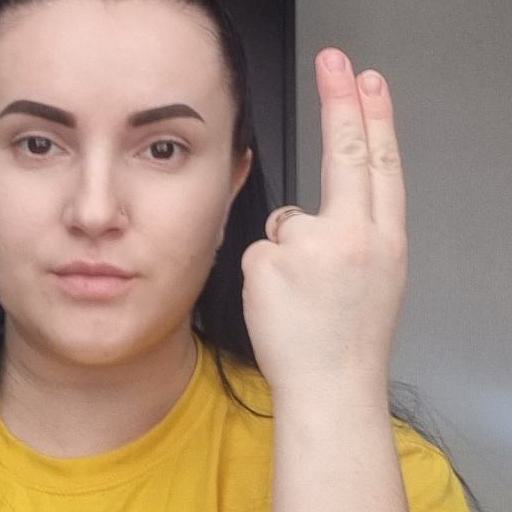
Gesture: two_up_inverted